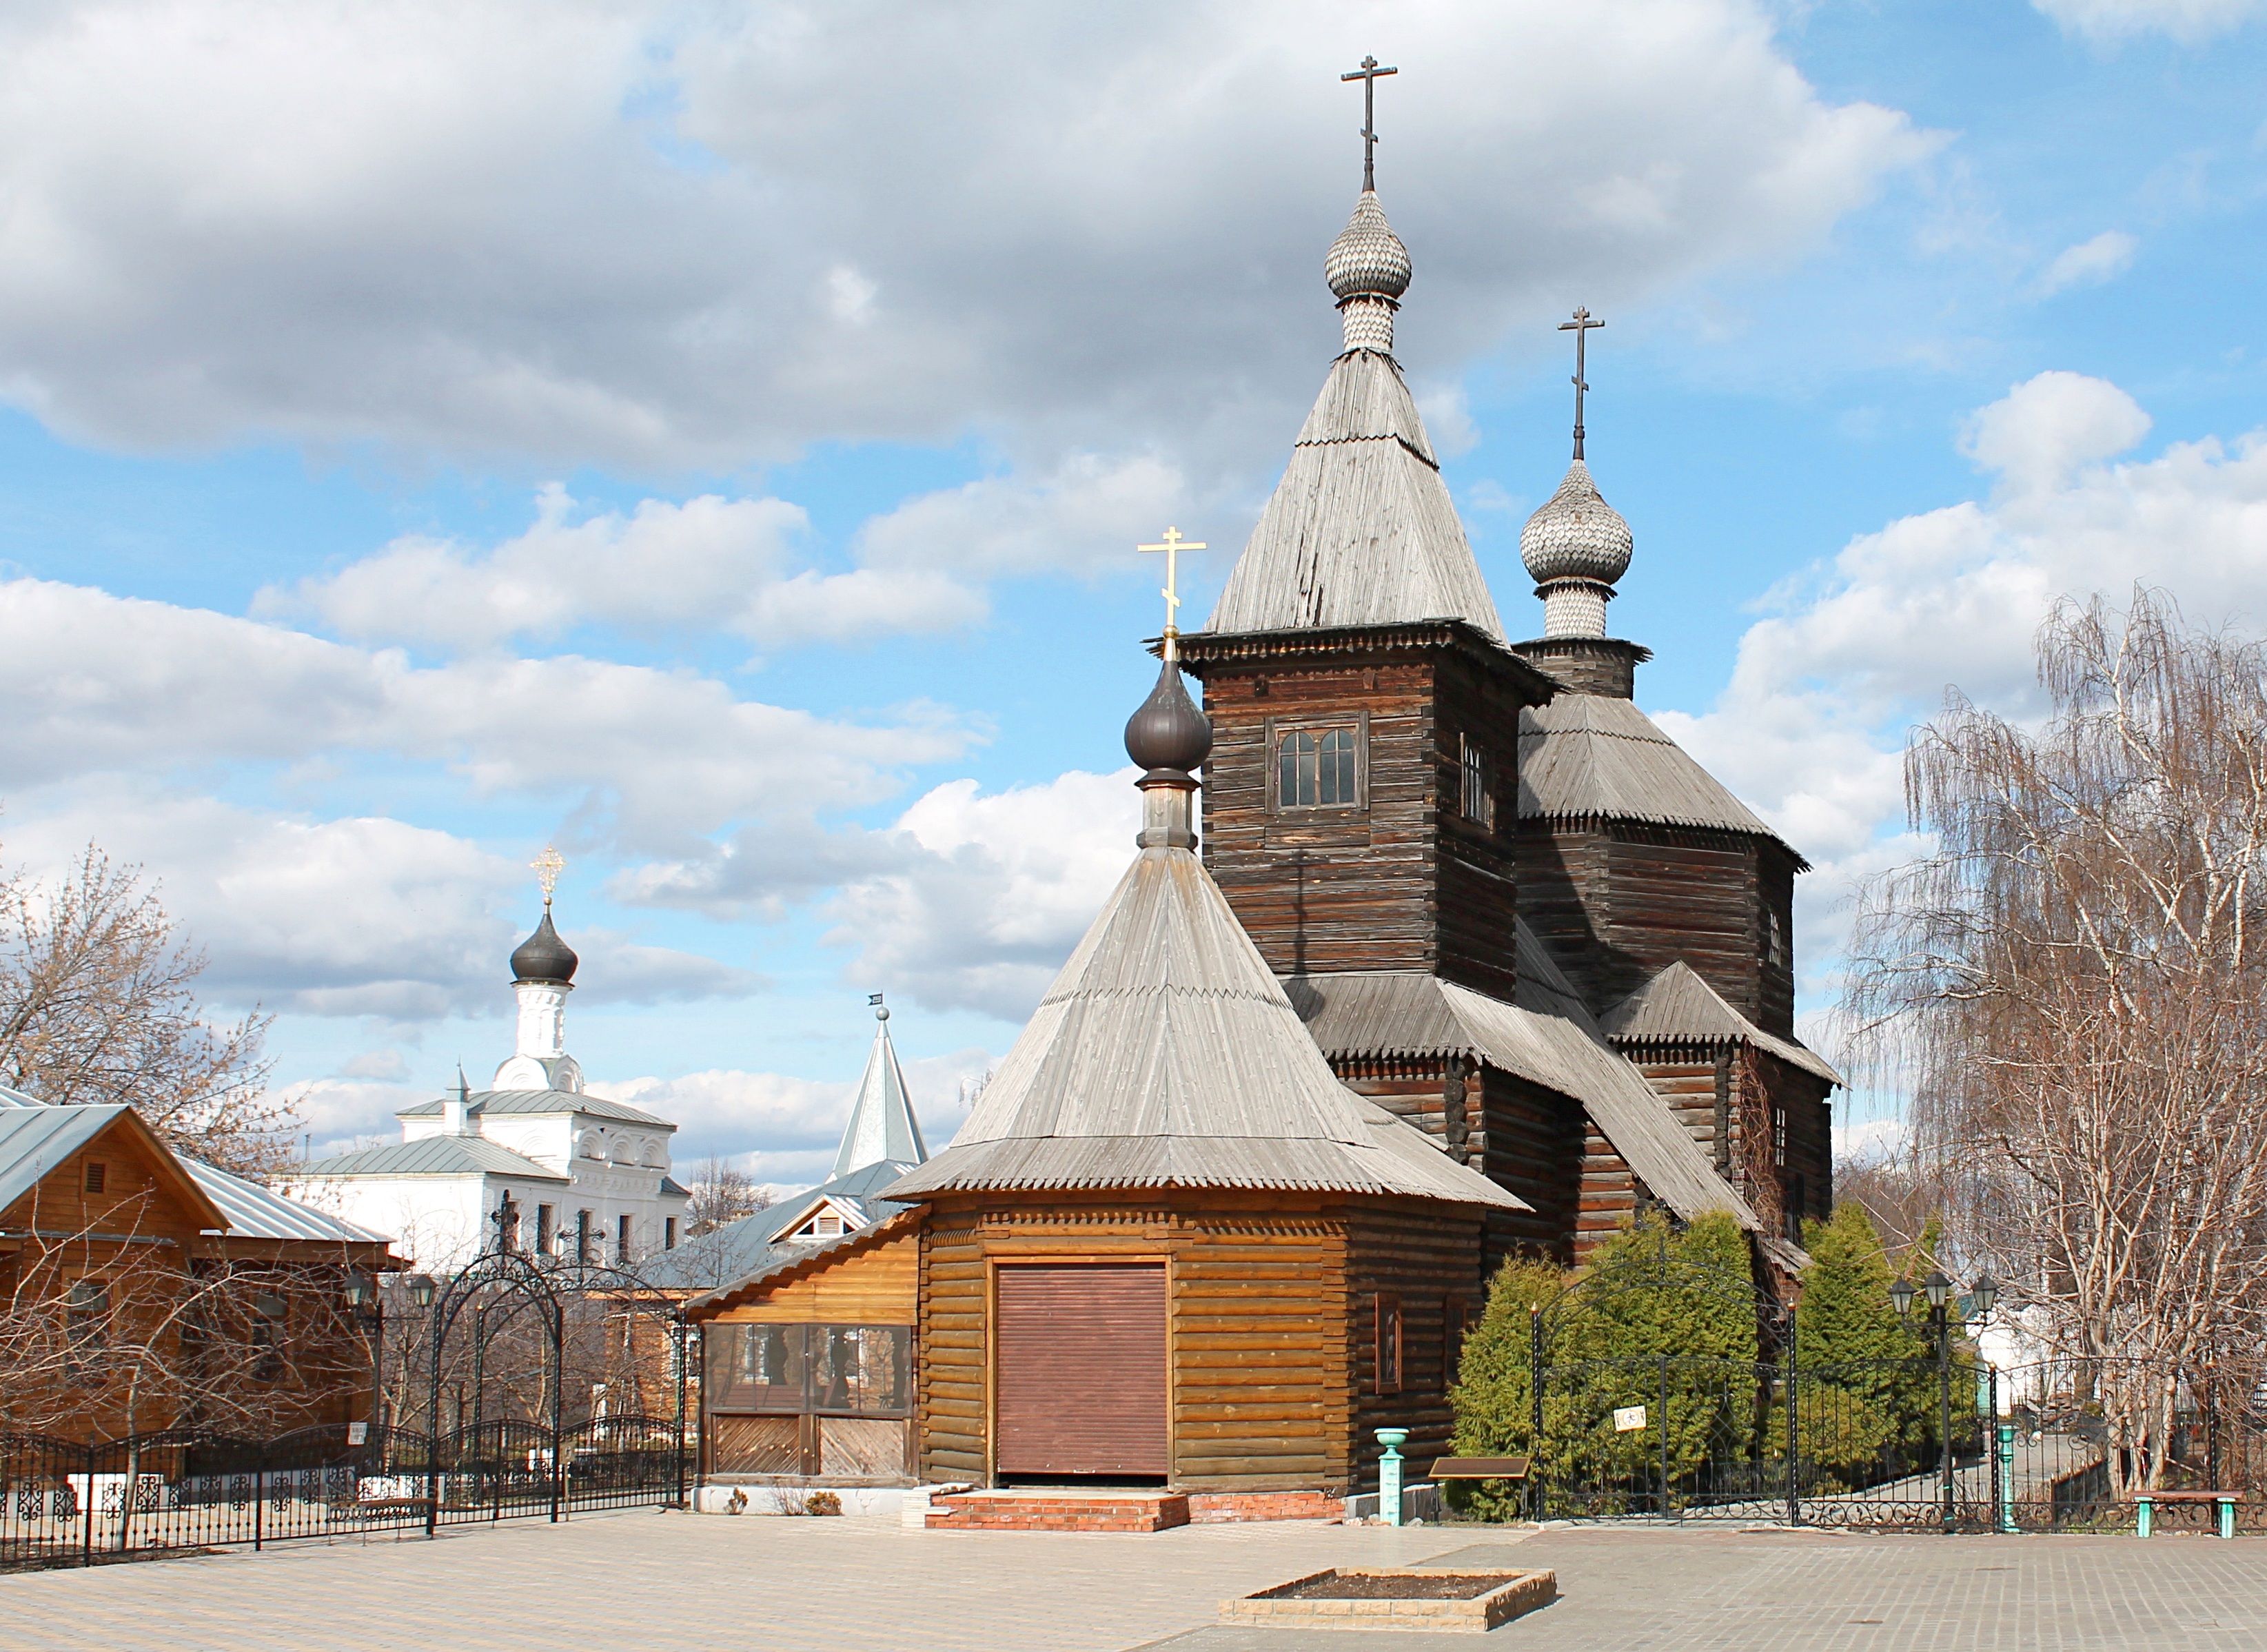
architecture, town, building, tower, landmark, church, cathedral, chapel, place of worship, temple, steeple, monastery, monument of architecture, the old church, the city of moore